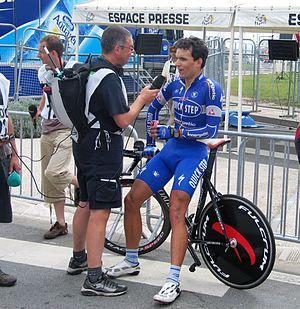
Gert Steegmans, né le 30 septembre 1980 à Hasselt, est un coureur cycliste belge, professionnel entre 2001 et 2015. Il a commencé sa carrière professionnelle en 2003 au sein de l'équipe belge Lotto-Domo. Il a notamment remporté deux étapes du Tour de France.